Koza riot

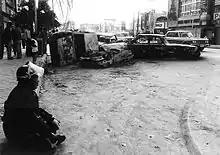
An Okinawan policeman surveys the damage hours after the riot

Warning shots were fired, attracting a larger crowd, which soon numbered around five thousand; the number of MPs on the scene was now around 700. The rioters broke into, turned over, and torched over seventy cars, and continued to throw rocks and bottles, along with Molotov cocktails assembled in nearby homes, bars, restaurants, and other establishments. The rioters pulled American servicemen from their cars and beat them, then burned their cars. Some of the rioters danced traditional folk dances as the riot continued around them; others passed through the gate into the Air Force Base, overturning and torching cars, breaking windows, and destroying property. About 500 rioters then broke the fence of Kadena Air Base, and razed the military employment building and the offices of the "Stars and Stripes" newspaper. The MPs began to deploy tear gas. The riot finally came to an end around 7 o'clock in the morning. In the end, many were injured, including 60 Americans and 27 Okinawans, and 82 people were arrested.